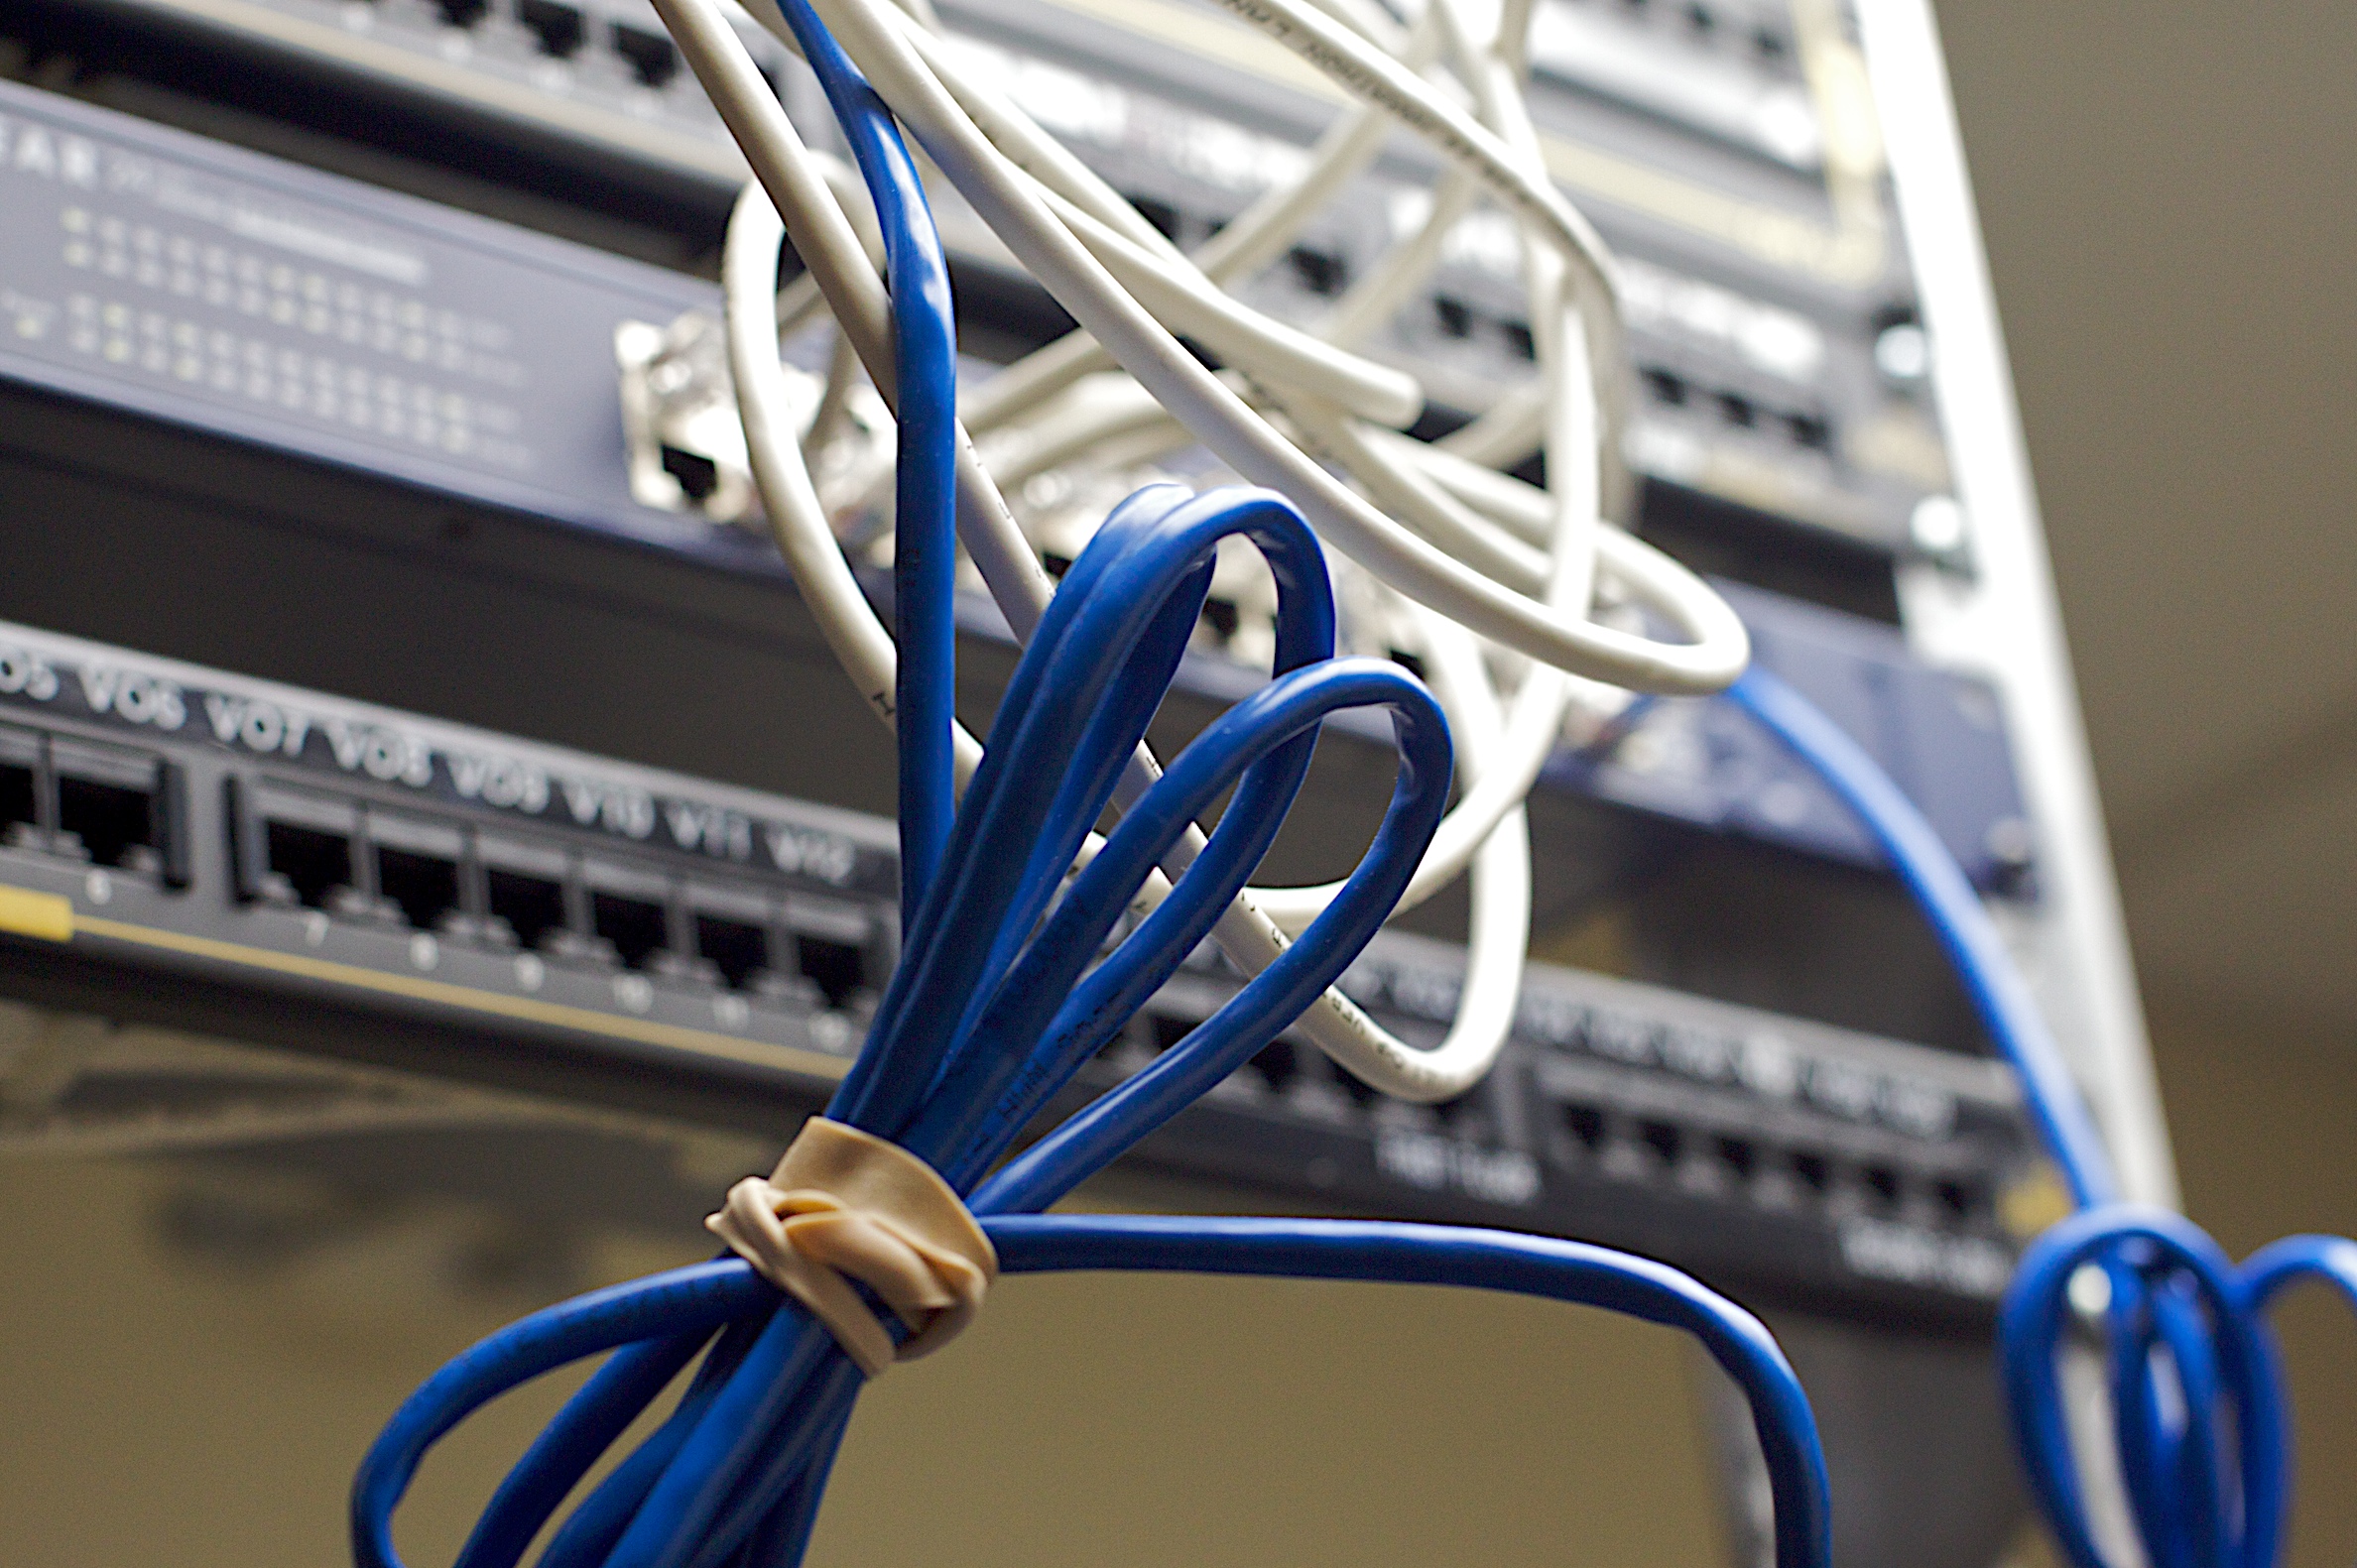
technology, wheel, vehicle, blue, glasses, dailyshoot, vision care